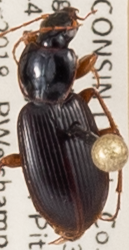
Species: Synuchus impunctatus
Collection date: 2018-08-21
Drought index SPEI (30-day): -0.864
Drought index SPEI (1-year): -0.46
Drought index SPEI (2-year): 1.186